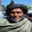
Label: man